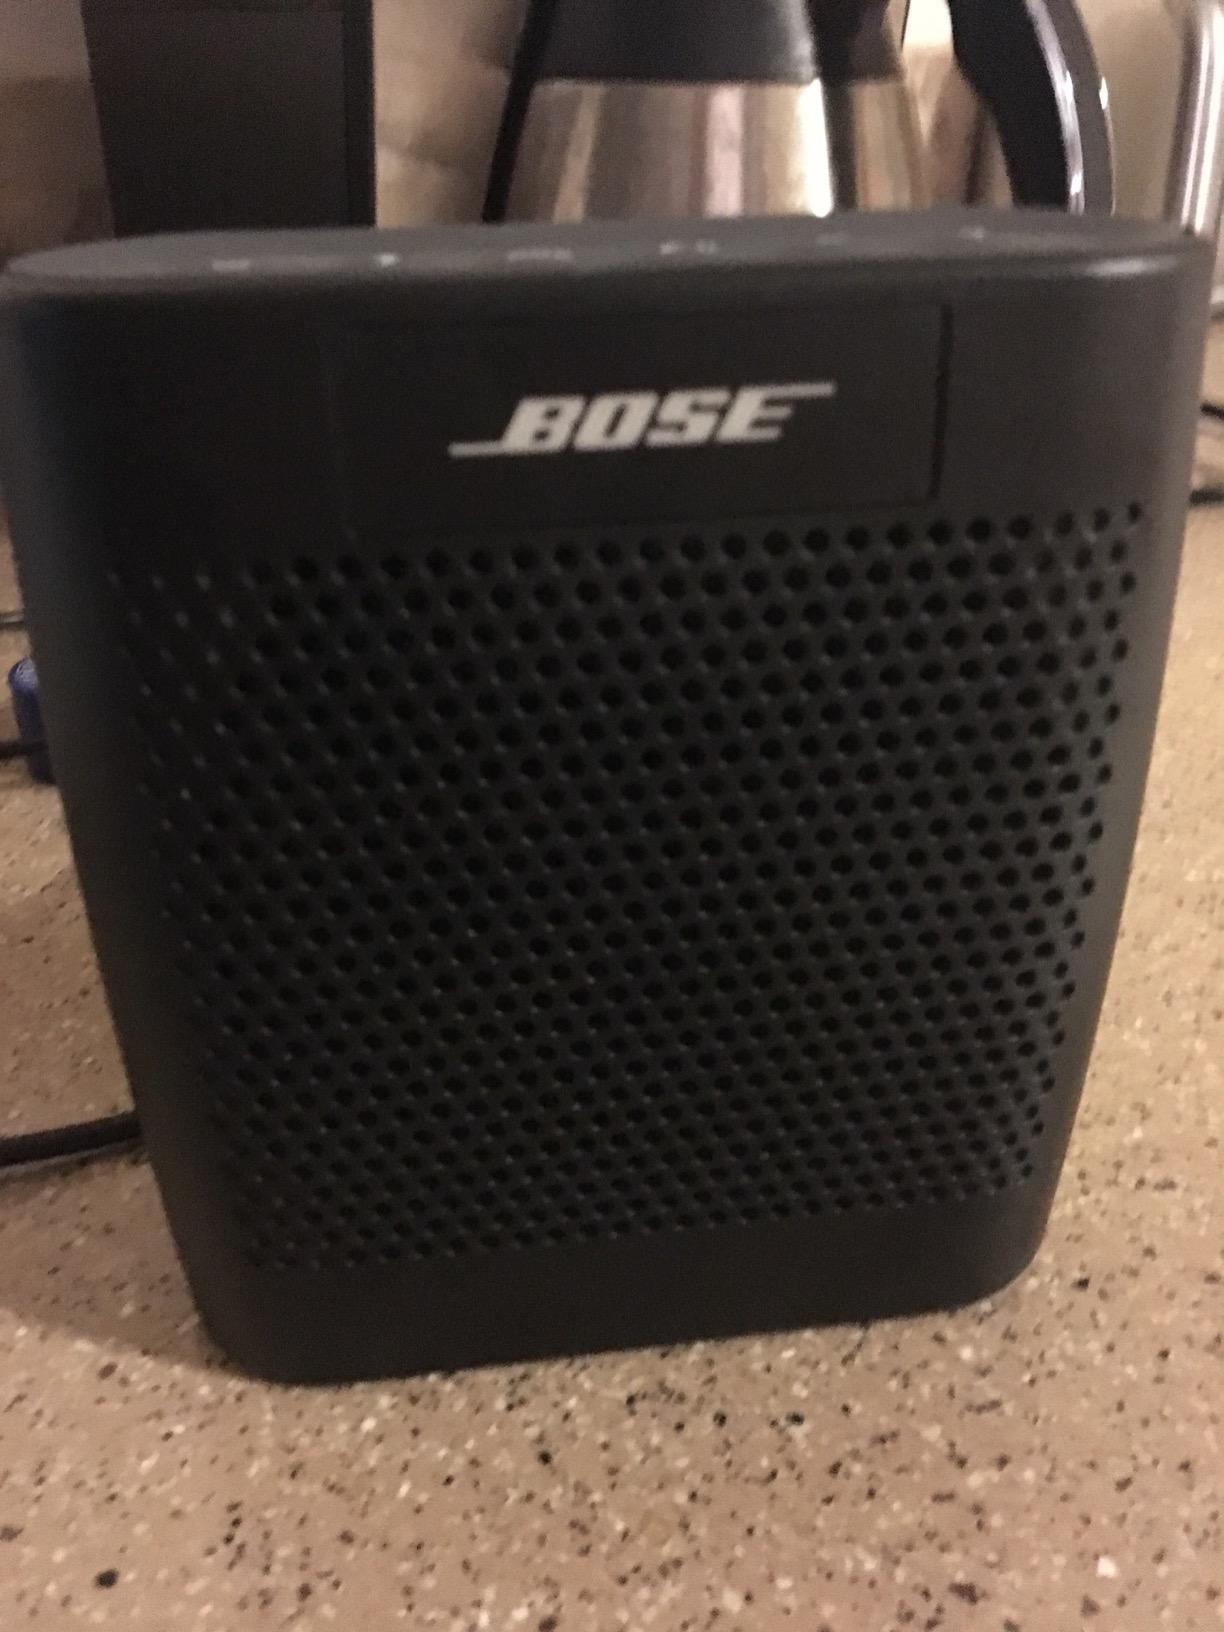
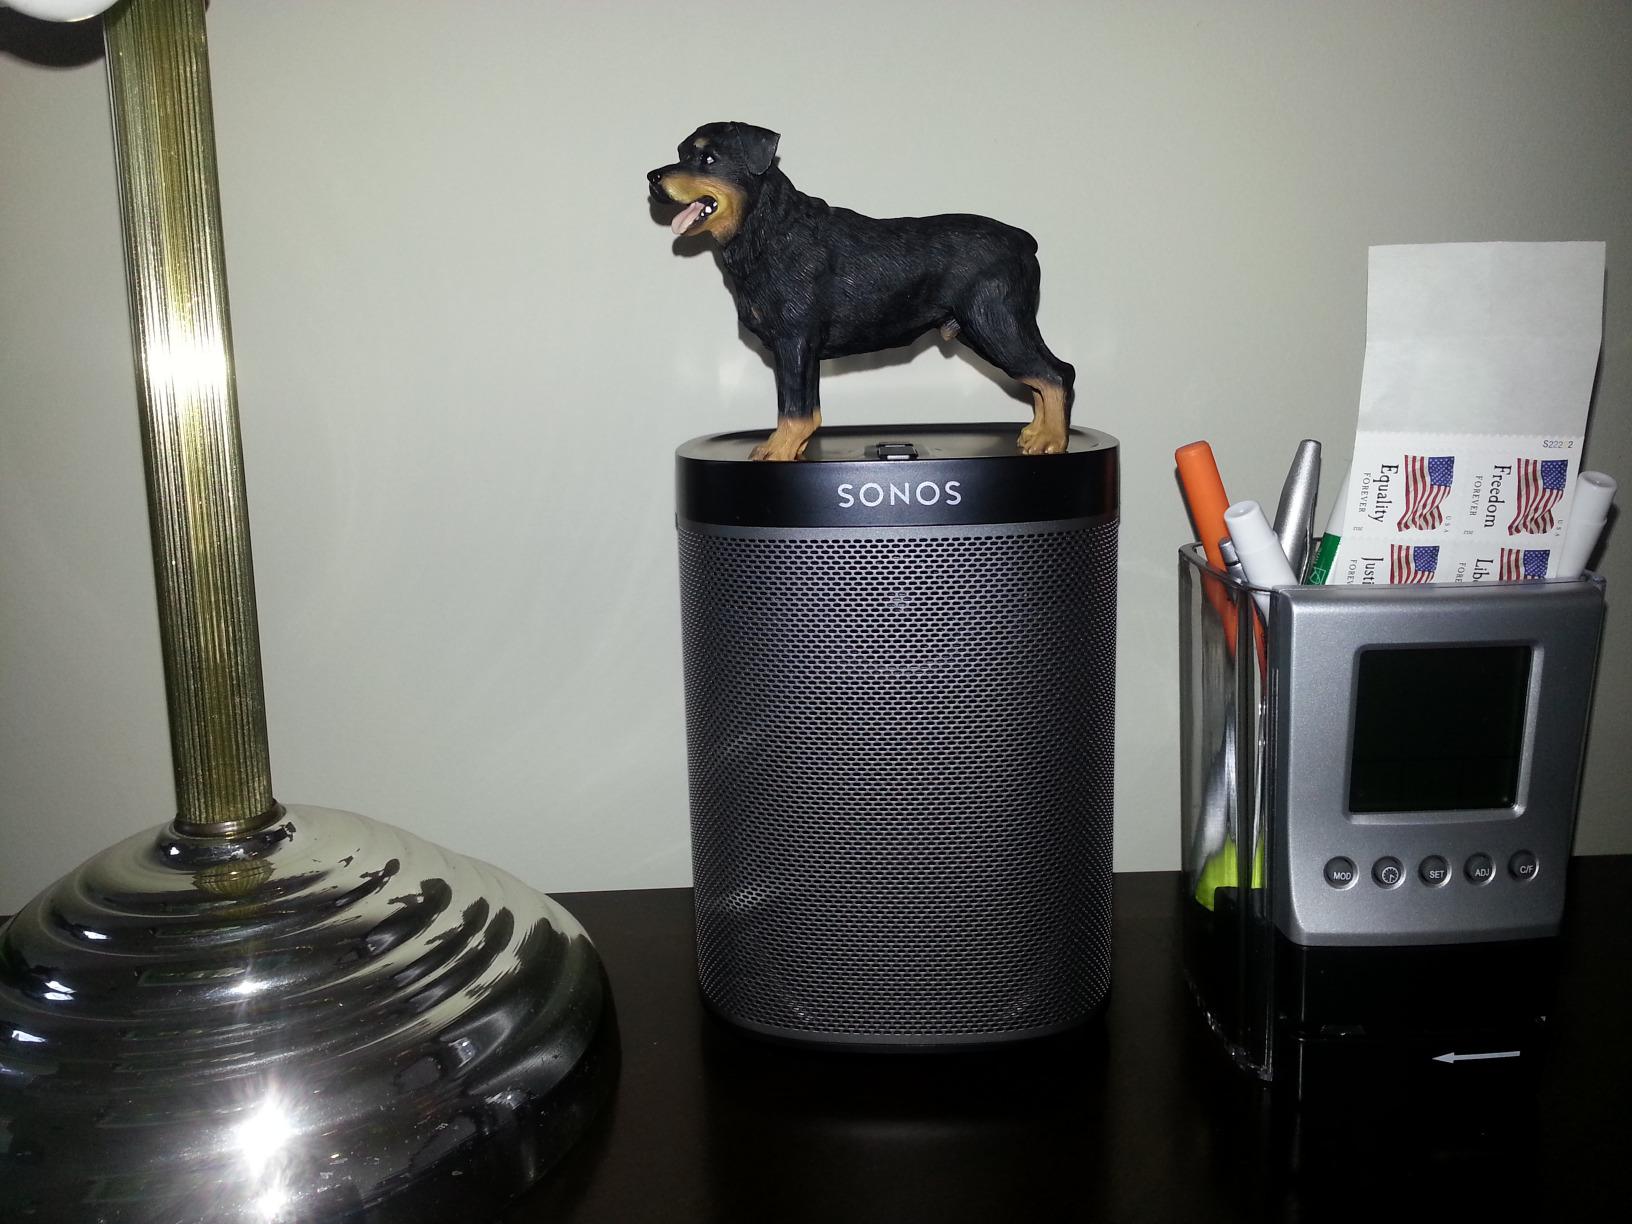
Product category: speaker
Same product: no